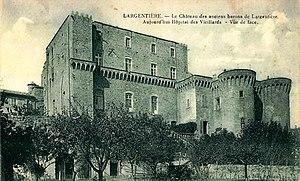
Chateau devenu hopital
Le château de Largentière est un château situé sur la commune de Largentière dans le département de l'Ardèche.